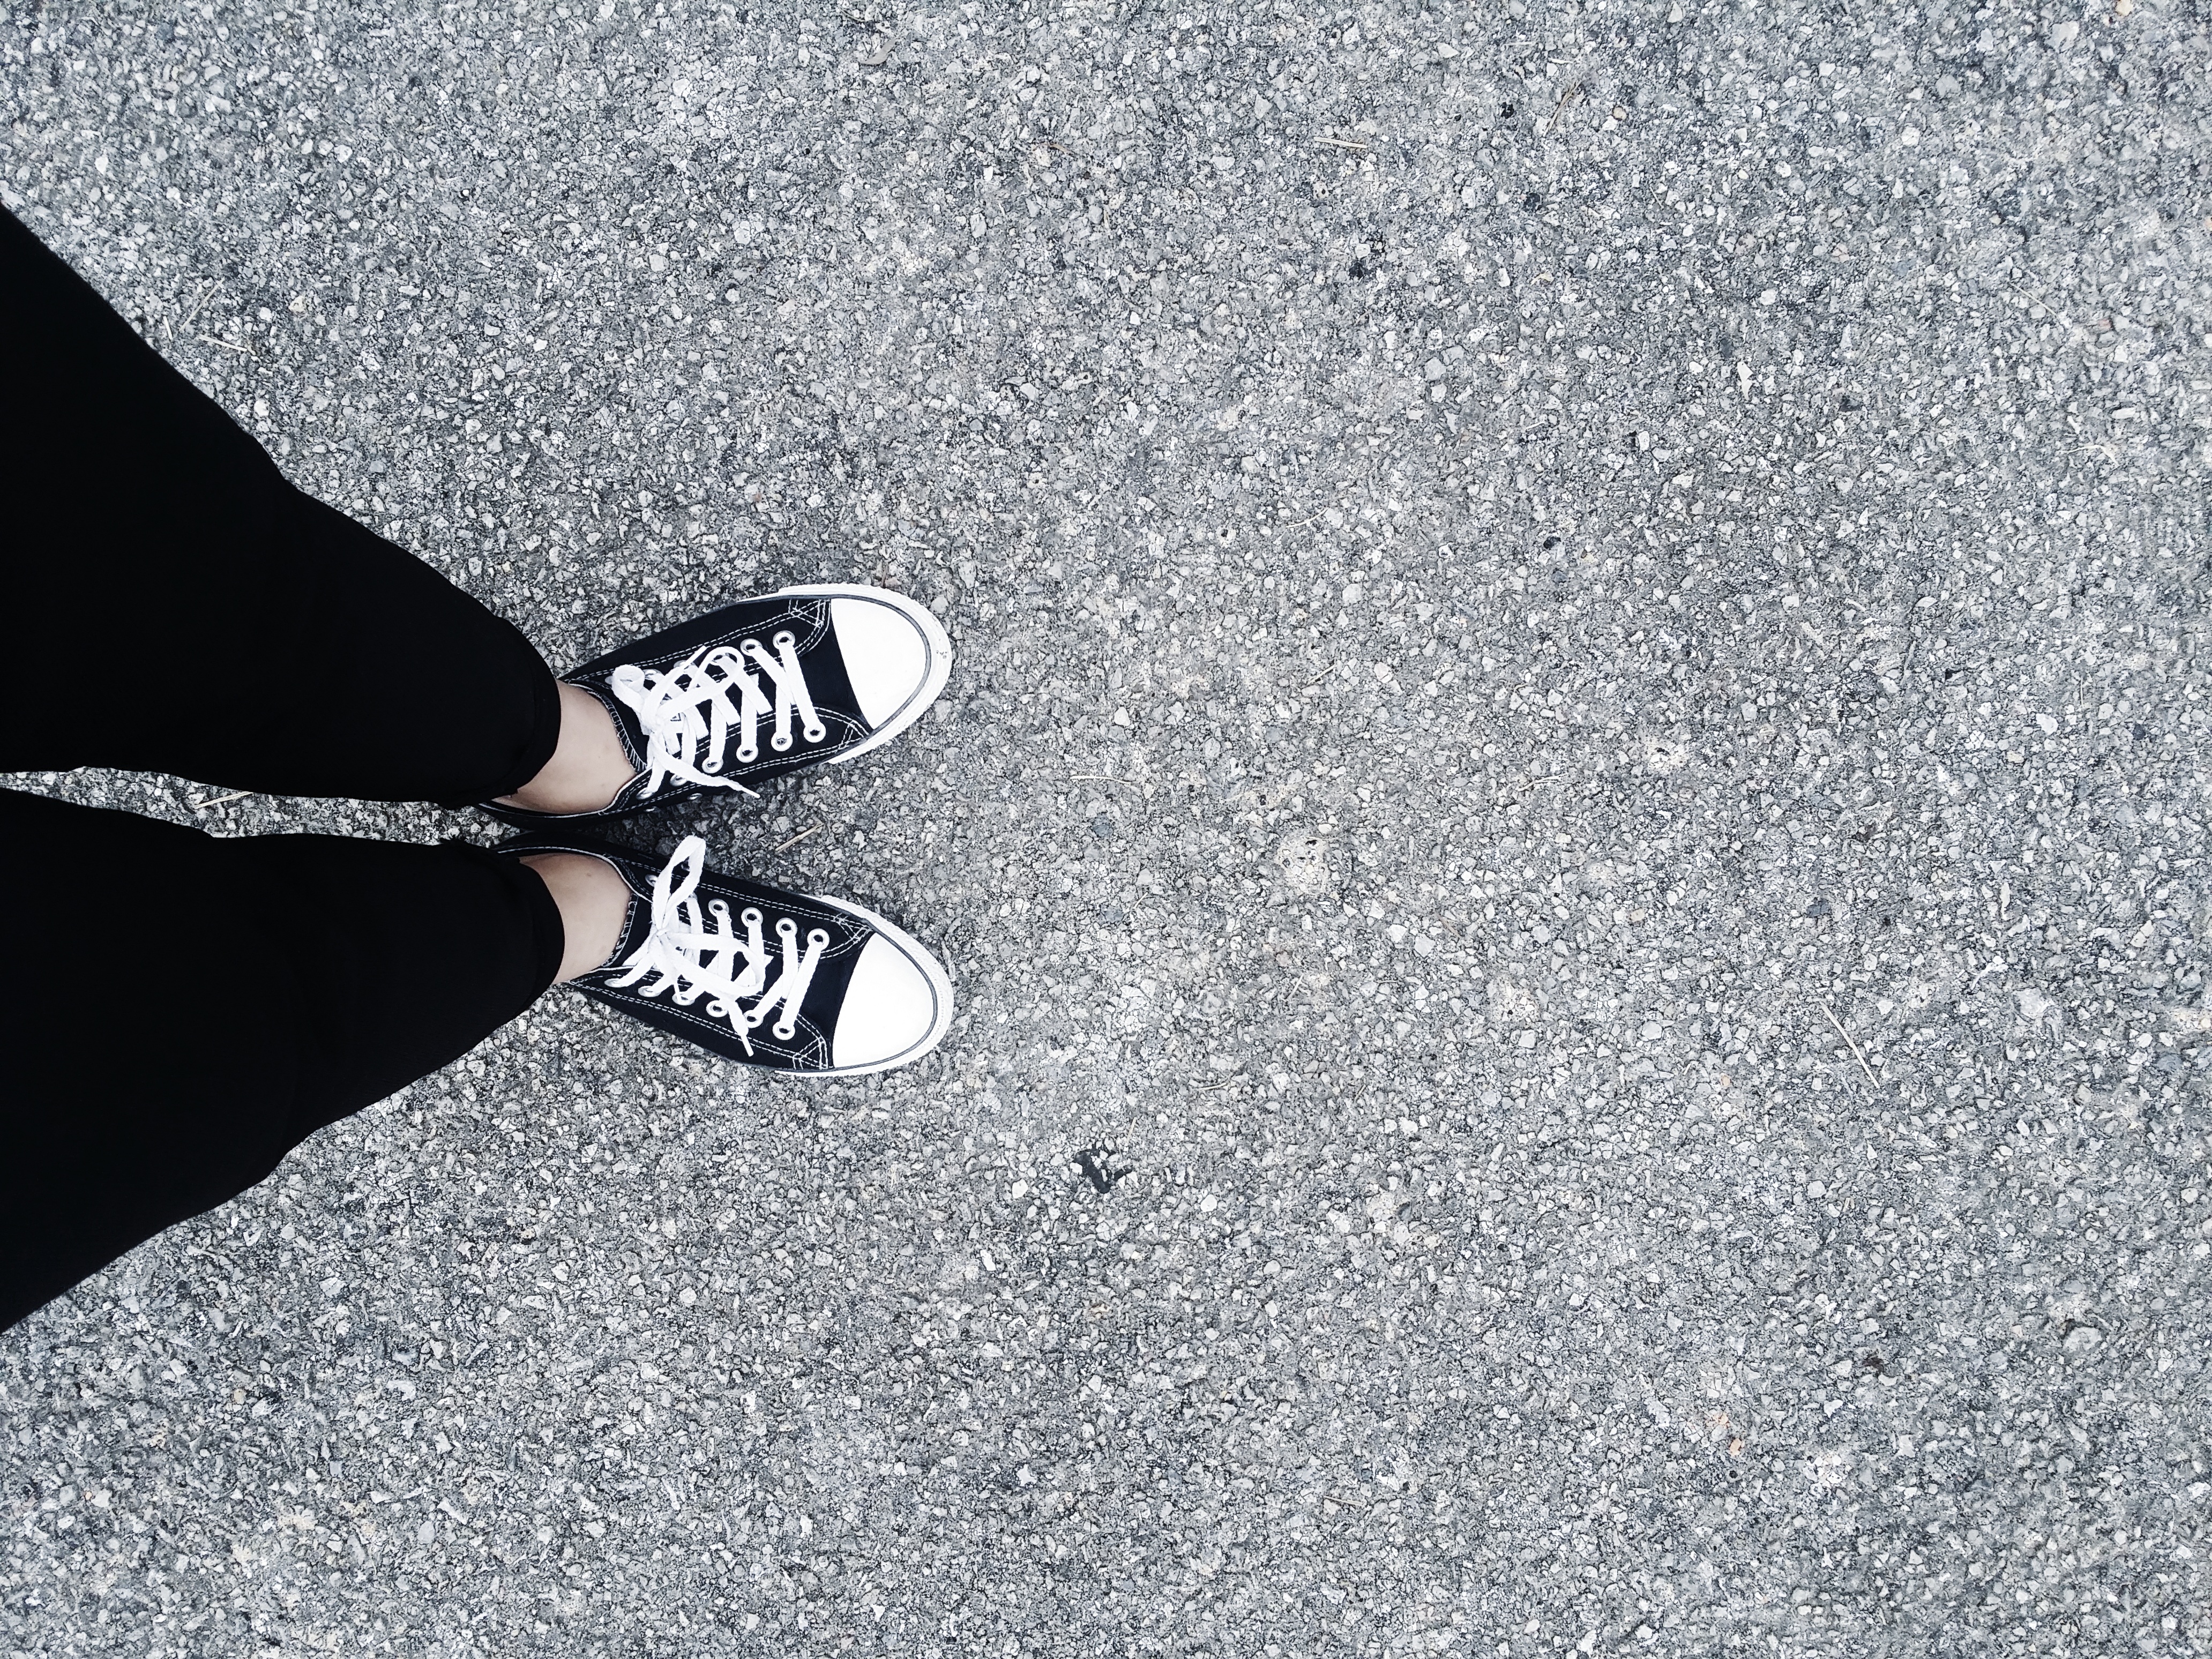
hand, shoe, road, white, ground, asphalt, leg, foot, black, hipster, human body, footwear, flooring, converse shoes, fashion accessory, black pants